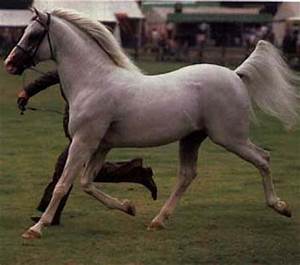
Label: horse